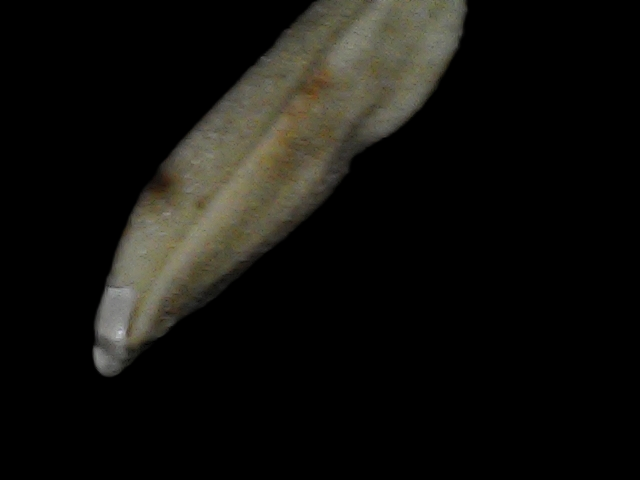
Rice variety: Bd87